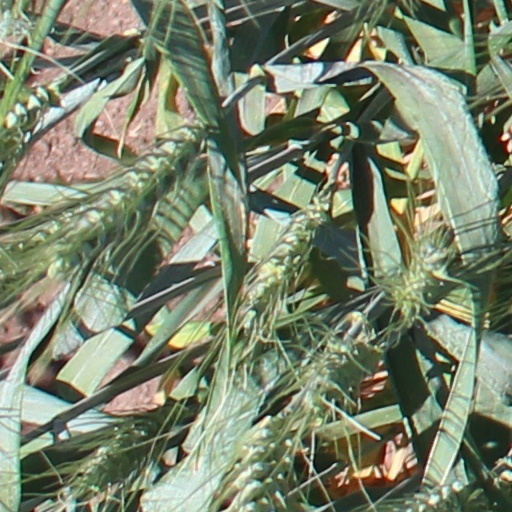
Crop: wheat